JYJ

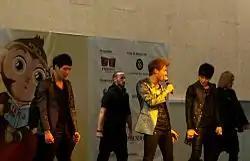
JYJ in Barcelona in 2011

JYJ released their Korean EP, "Their Rooms "Our Story"" on January 25, 2011, in the format of a "music essay." Despite the majority of sales being counted in the books rather than CD category, the album sold well enough to chart on Hanteo.